Fallen London

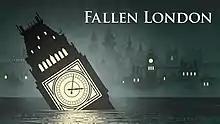

Fallen London, originally Echo Bazaar, is a browser-based interactive narrative game developed by Failbetter Games and set in "Fallen London", an alternative Victorian London with gothic overtones. The franchise subsequently expanded to other games, including "Sunless Sea", its sequel "Sunless Skies" and the visual novel "Mask of the Rose".